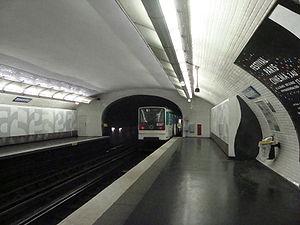
Une rame de la station de métro Boissière sur la ligne 6 en direction de CDG-Etoile
Boissière est une station de la ligne 6 du métro de Paris, située dans le 16ᵉ arrondissement de Paris.
La liste des stations du métro de Paris propose un aperçu des stations actuellement en service, fermées ou autres, du métro de Paris, en France. Le métro a ouvert en 1900 et comprend 302 stations et 383 points d'arrêt, depuis le 23 mars 2013. Les stations fermées ne sont pas comptées dans le total.